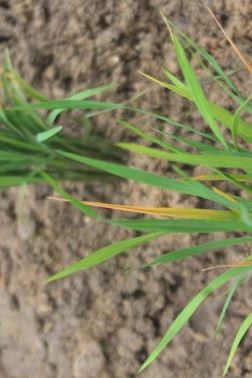
Disease: Tungro